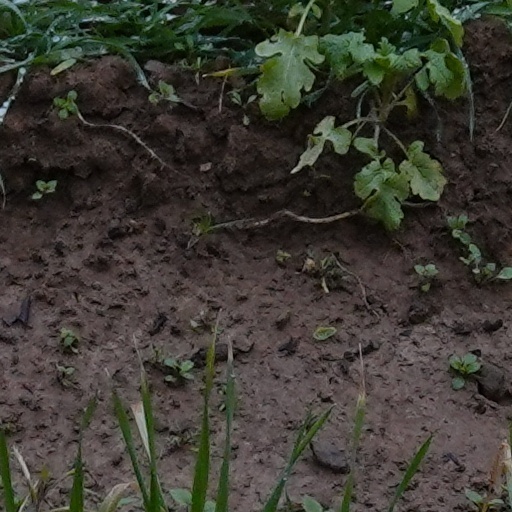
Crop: wheat